Vidyasagar Setu

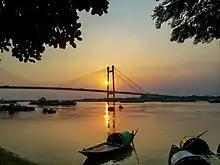

The bridge has been subject to prototype wind tunnel tests at the Indian Institute of Science in Bangalore. Bearings are used in vertical and horizontal directions, with grouted collars in four segments at the two end piers and horizontal bearings at the two middle piers to achieve stability against lateral movement. Maurer Söhne expansion joints were provided to allow for horizontal expansion at the free ends. fixed-end slab seal type expansion joints were used for horizontal expansion of the joints. Other essential components provided in the bridge structure are the handrails, lightning arresters, crash barriers, gas service support structures, telephone and electric lines, lifts in the pylons, and a maintenance gantry.